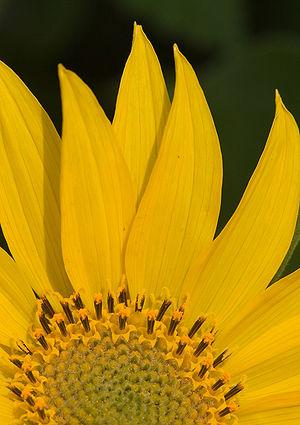
La Balsamorhize à feuilles deltoïdes est une espèce de plantes herbacée de la famille des Asteraceae.